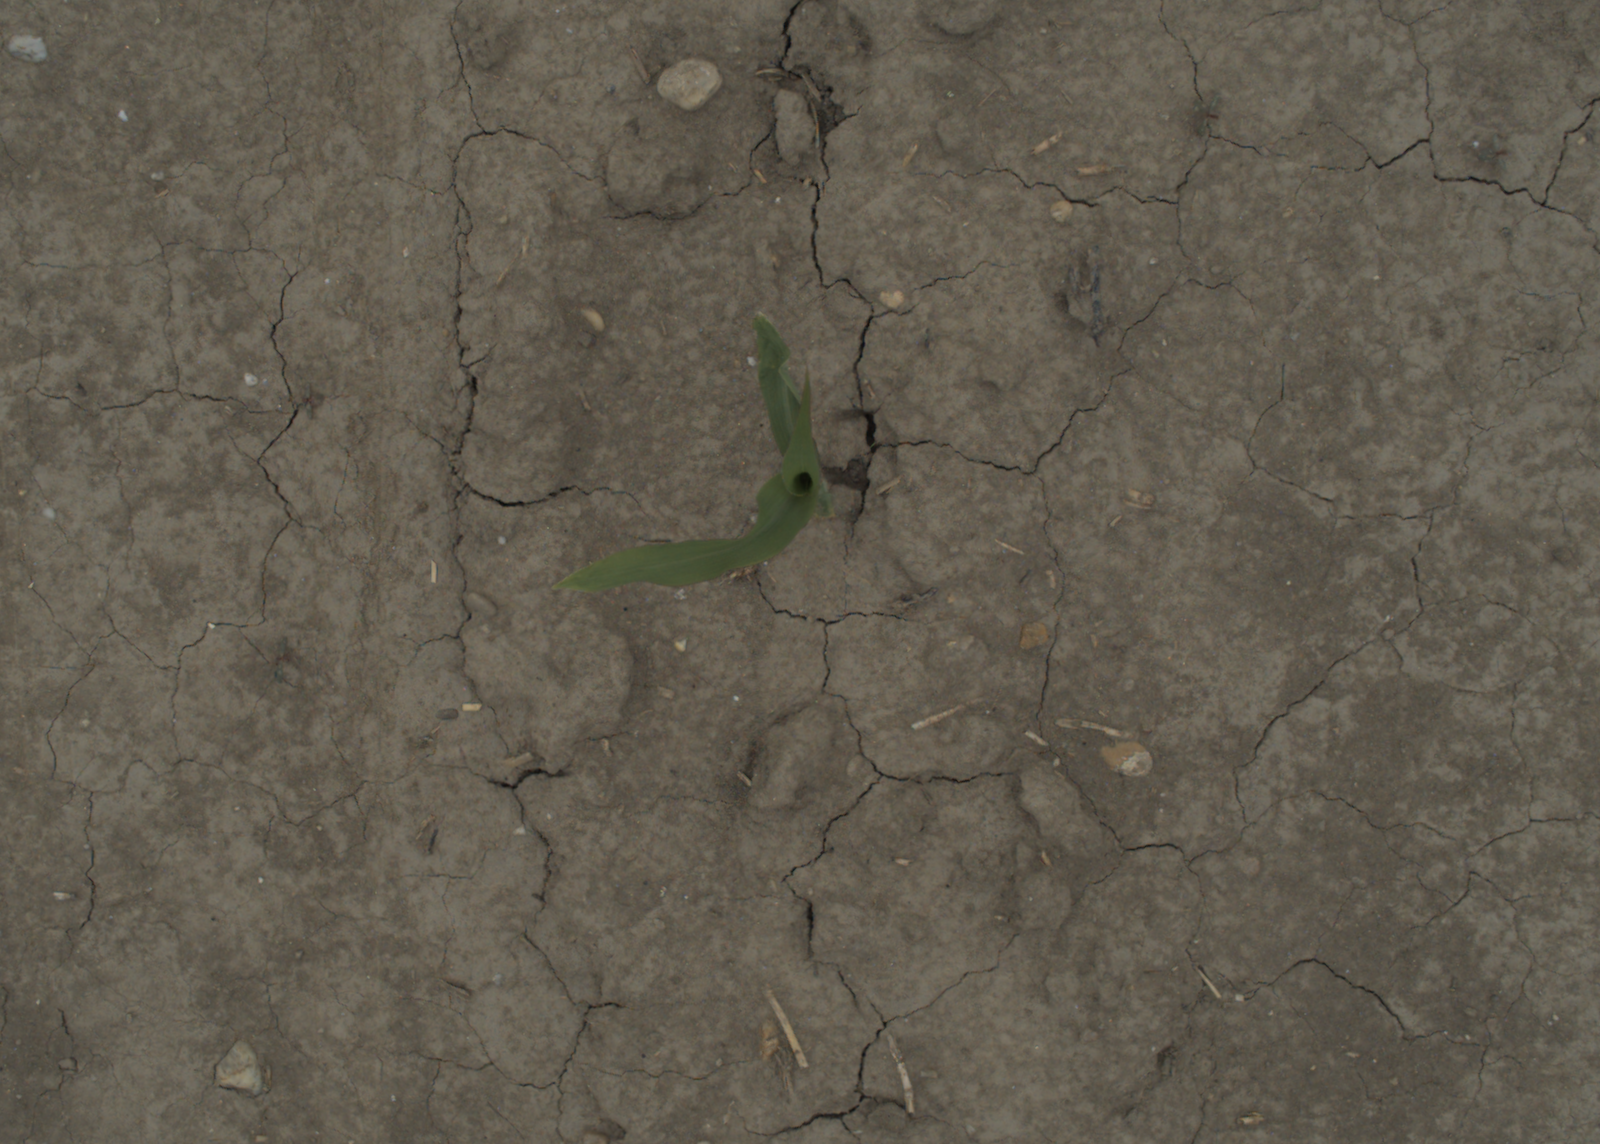
Capture date: 05.07.2021 13:23:59
Weather: cloudy
Wind: medium
Seeding date: 08.06.2021
Plant canopy height (mm): 961